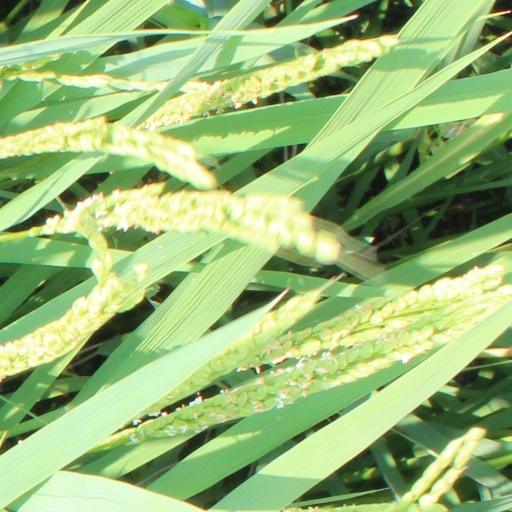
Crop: rice